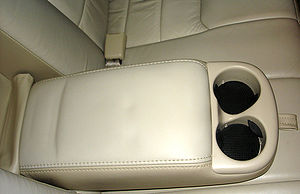
Armlæn / Historie / Funktionelle armlæn
Midterkonsol med armlæn i en Lincoln Town Car indeholdende holdere til drikkebægre.
Et armlæn er en del af et møbel, hvor armene kan hvile.